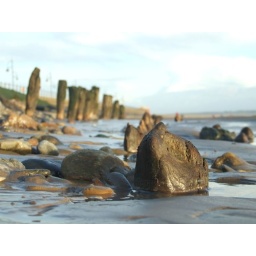
Some stakes in the sand on tramore beach